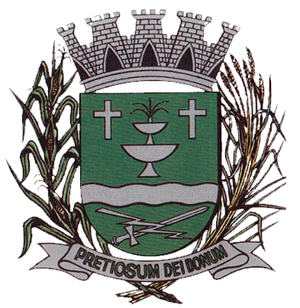
Águas de Santa Bárbara est une municipalité brésilienne de l'État de São Paulo et la Microrégion d'Avaré.